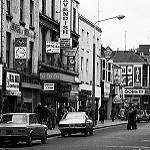
Label: street